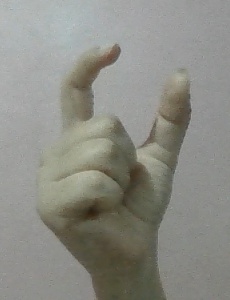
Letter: nun